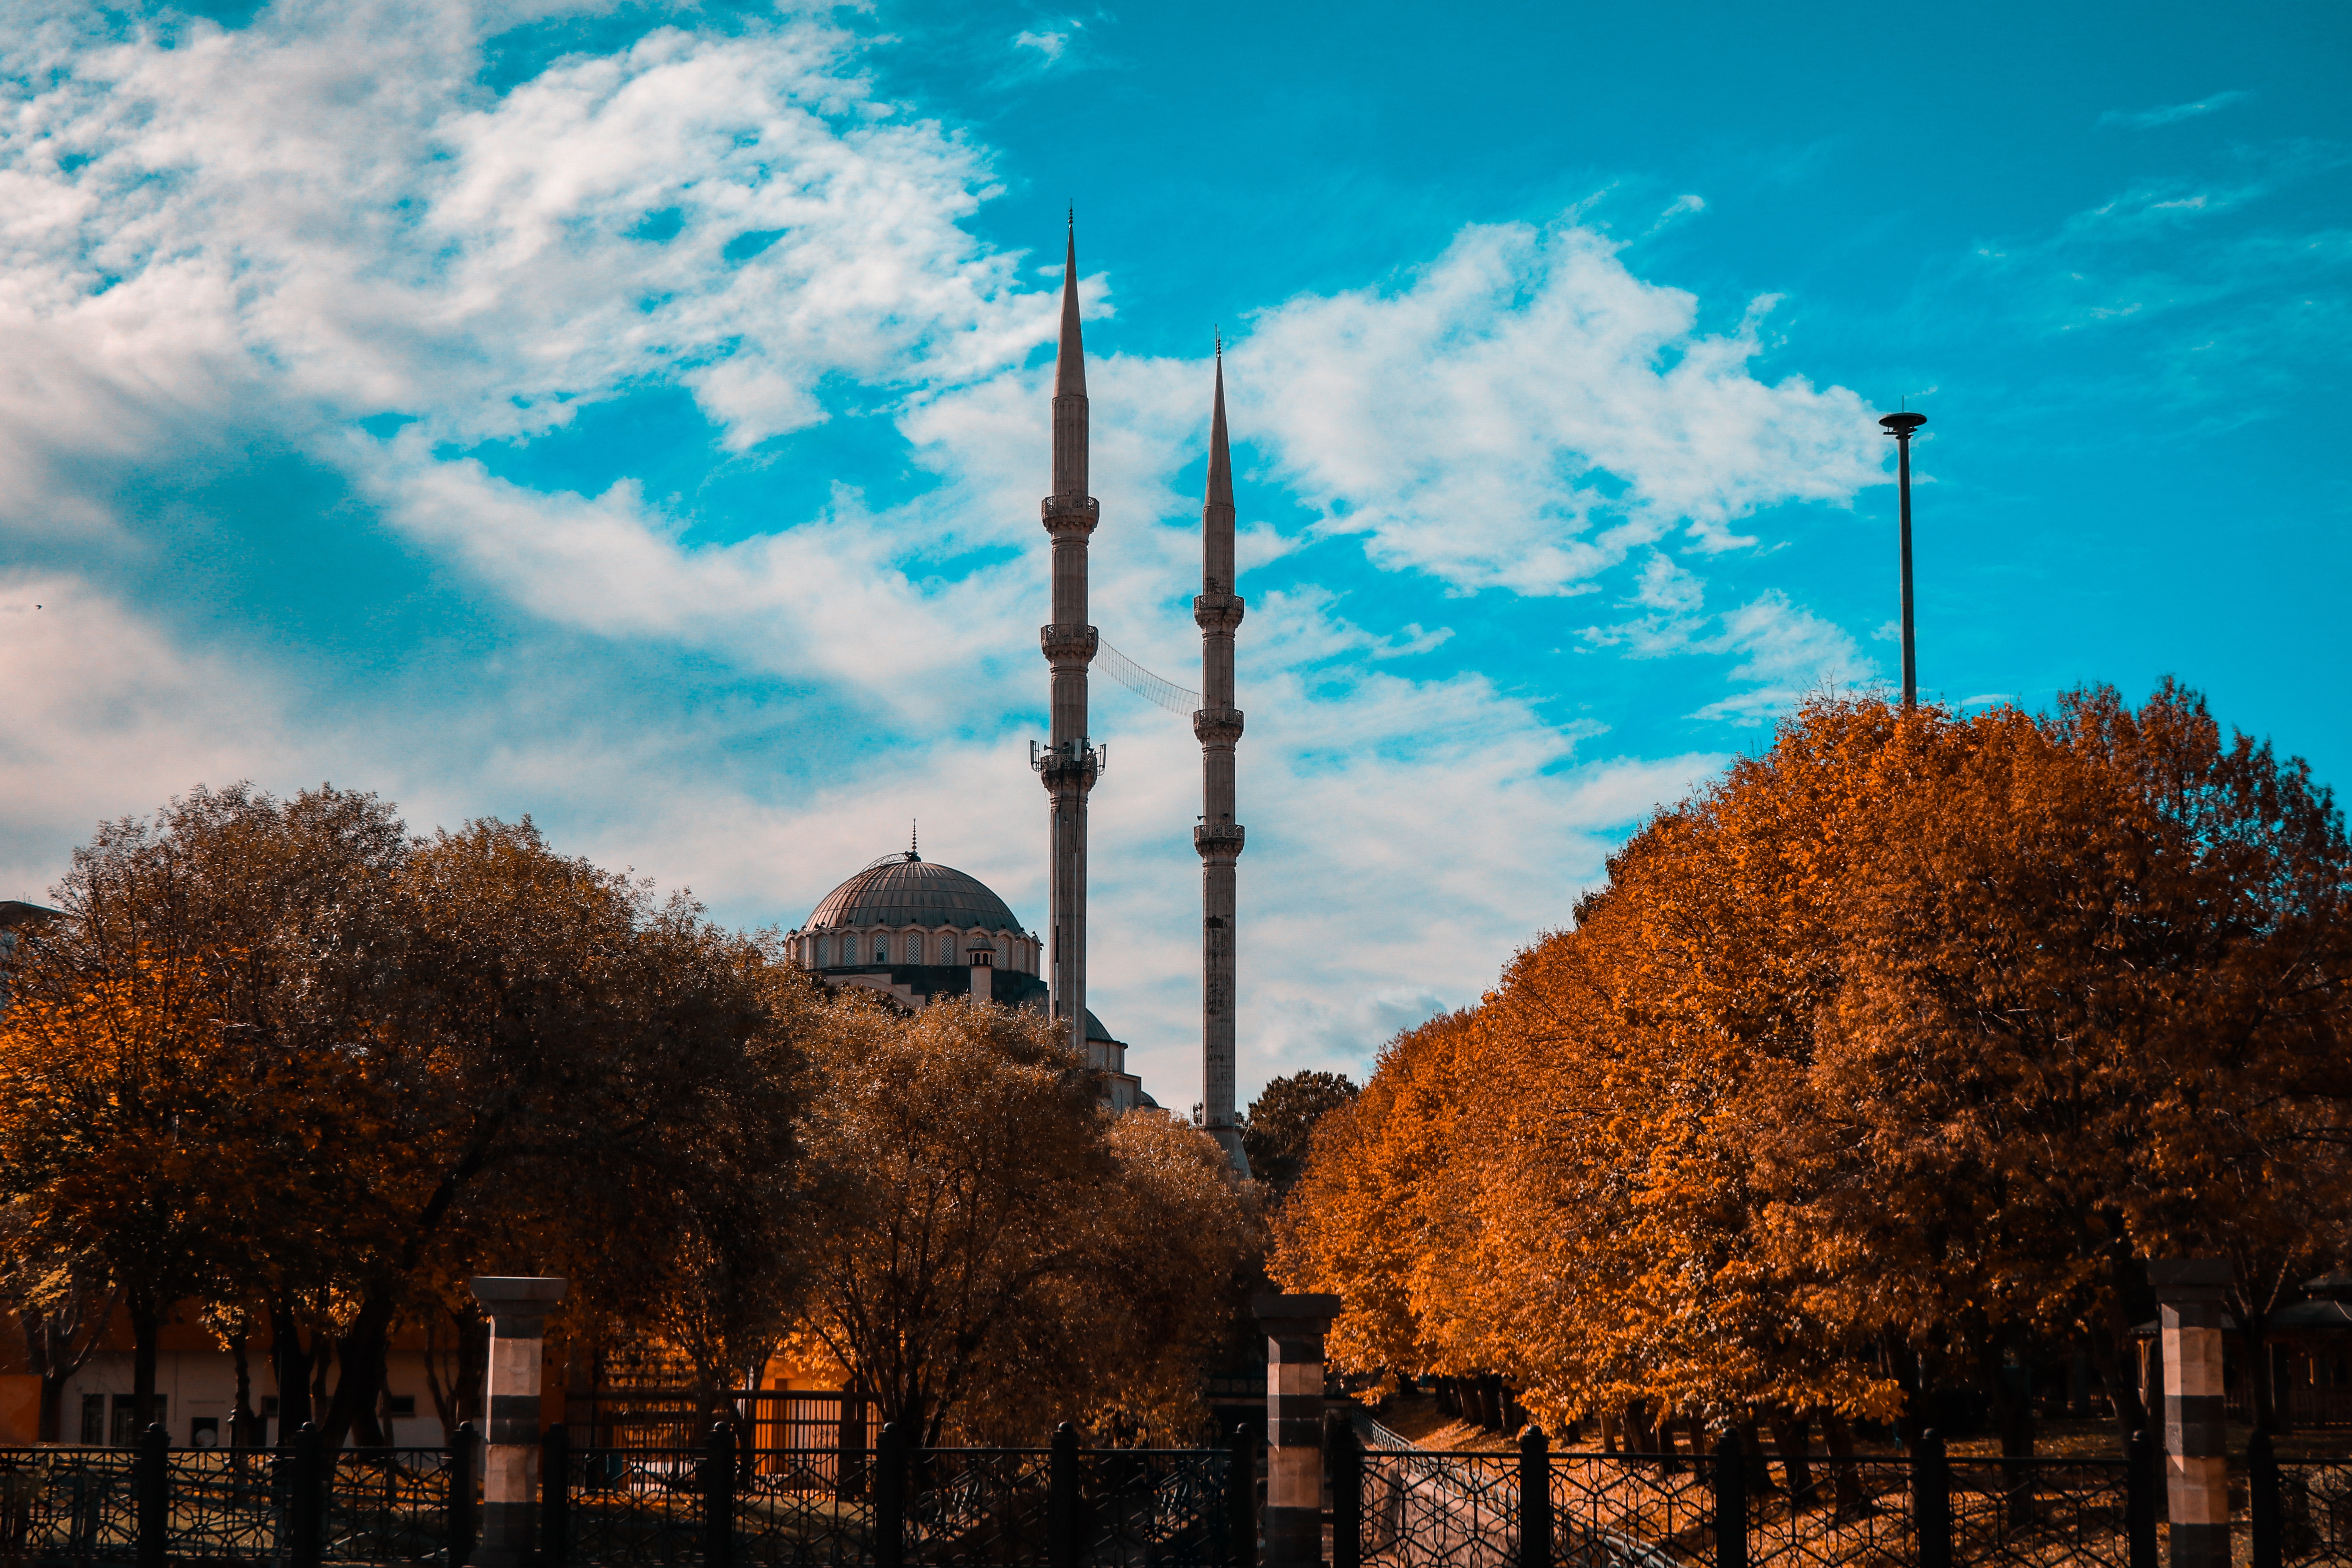
sky, tree, leaf, cloud, autumn, tower, building, architecture, plant, city, monument, residential area, spire, steeple, obelisk